Atheist Rap

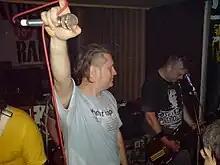
The mainstay band members: Aleksandar Popov "Dr. Pop" and Vladimir Radusinović "Radule" performing with Atheist Rap

In 2000 the band took part in the campaign "Vreme je... Izađi na crtu" ("It's Time... Get Out There") whose aim was to motivate the people to vote against Slobodan Milošević on the upcoming elections. On October of the same year band went on a Croatian tour, playing at Močvara (Zagreb), Uljanik (Pula) and Palah (Rijeka). The following year the band released the compilation "Predsednici Predsedništva Predsednika" ("Presidents of the Presidency of the Presidents"), which featured a newly recorded version of the song "Sarajevo", and a new song "Lopovi i žace" ("Cops and Robbers").